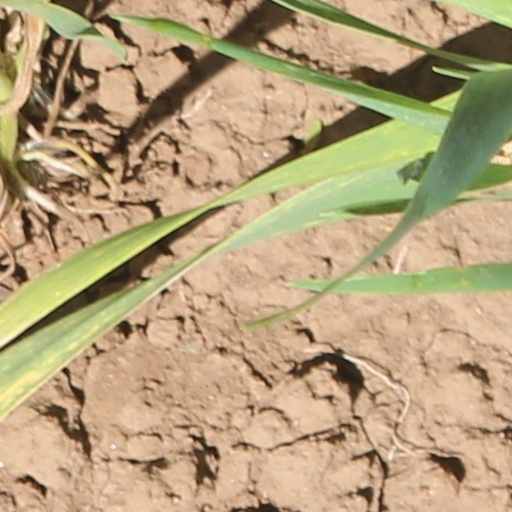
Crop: wheat